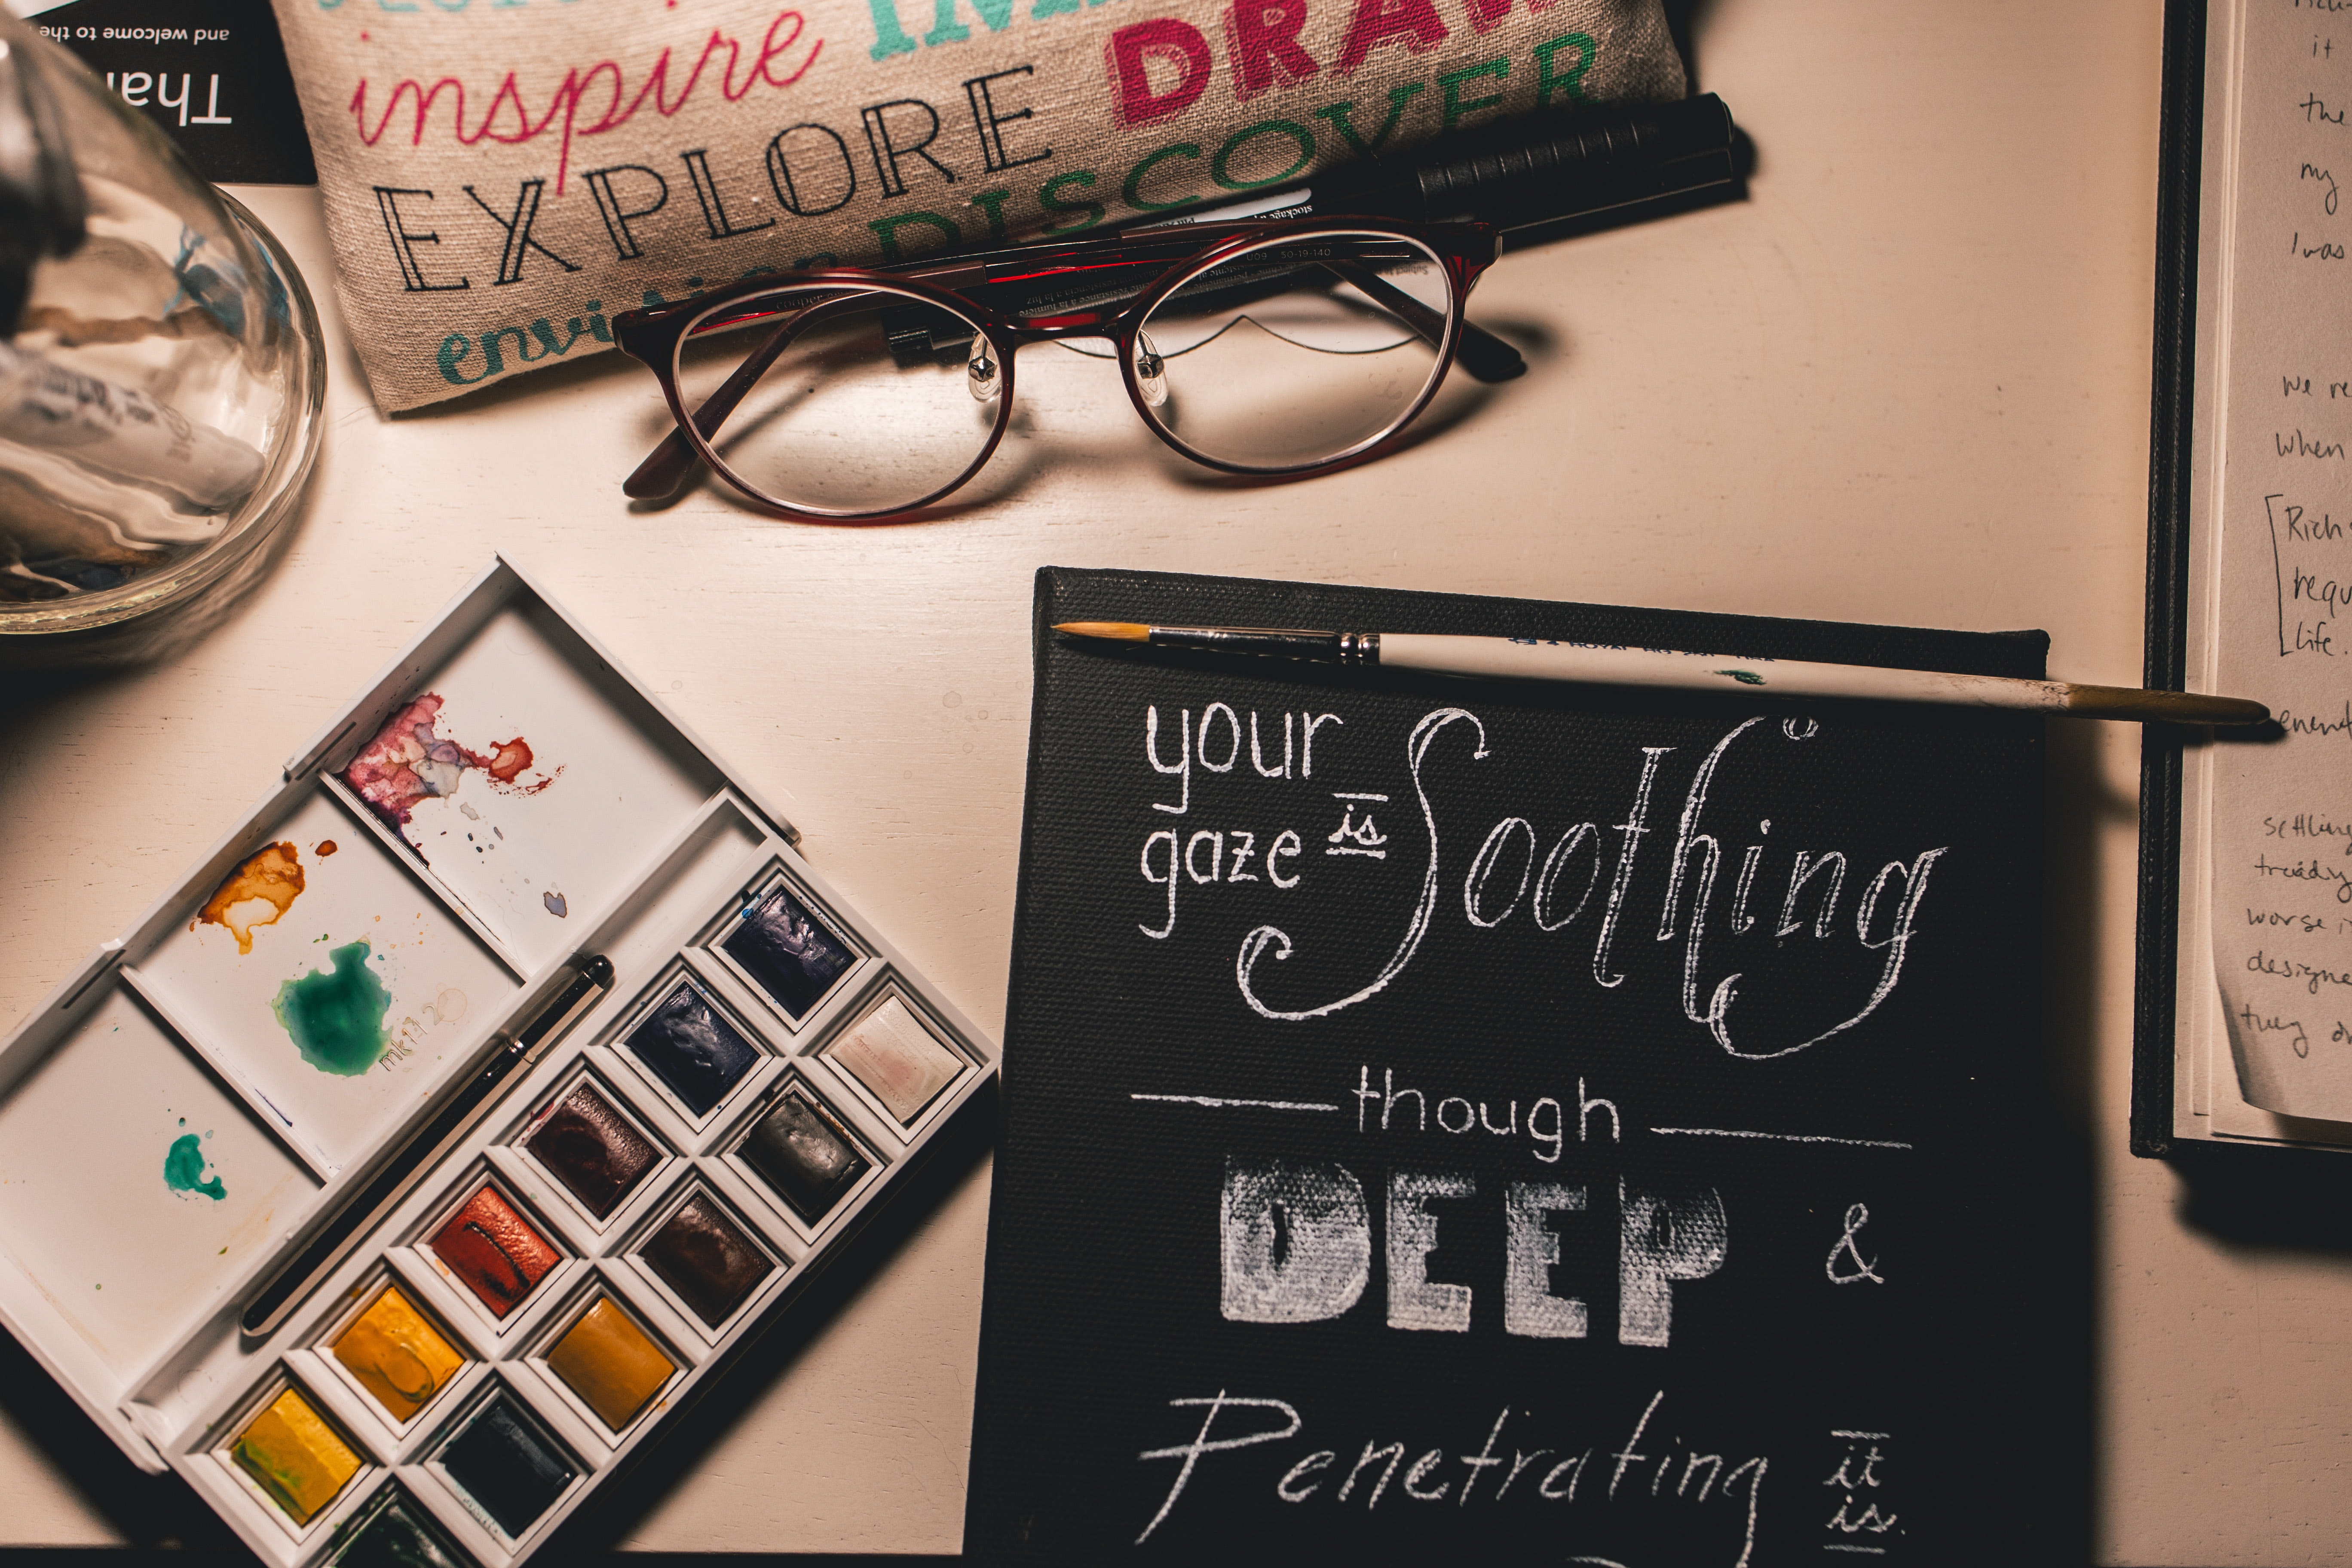
eyewear, glasses, text, font, handwriting, calligraphy, vision care, room, paper